Dronpa

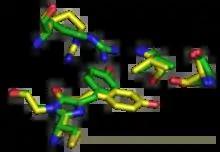
On-cis (green) and Off-trans (yellow) states of the chromophore. Nearby residues that move are also shown. Clockwise from the top: Arg66, Val157, Ser142, Cys-Tyr-Gly chromophore.

Dronpa is 257 amino acids long and is a 28.8 kDa monomer. Dronpa is 76% similar in sequence to GFP and shares a similar structure with an 11 stranded β-barrel (a β-can) enclosing an α-helix. The chromophore is formed autocatalytically from residues Cys, Tyr and Gly. The on state of the dronpa molecule has the chromophore in a cis conformation while the off state chromophore exists in the trans conformation. Several other residues in the vicinity of the chromophore also move during the on-off transition resulting a very different electrostatic environment.